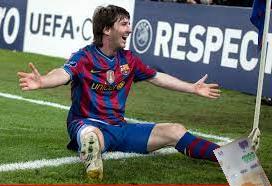
Denominación: 1000